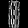
Label: Dress